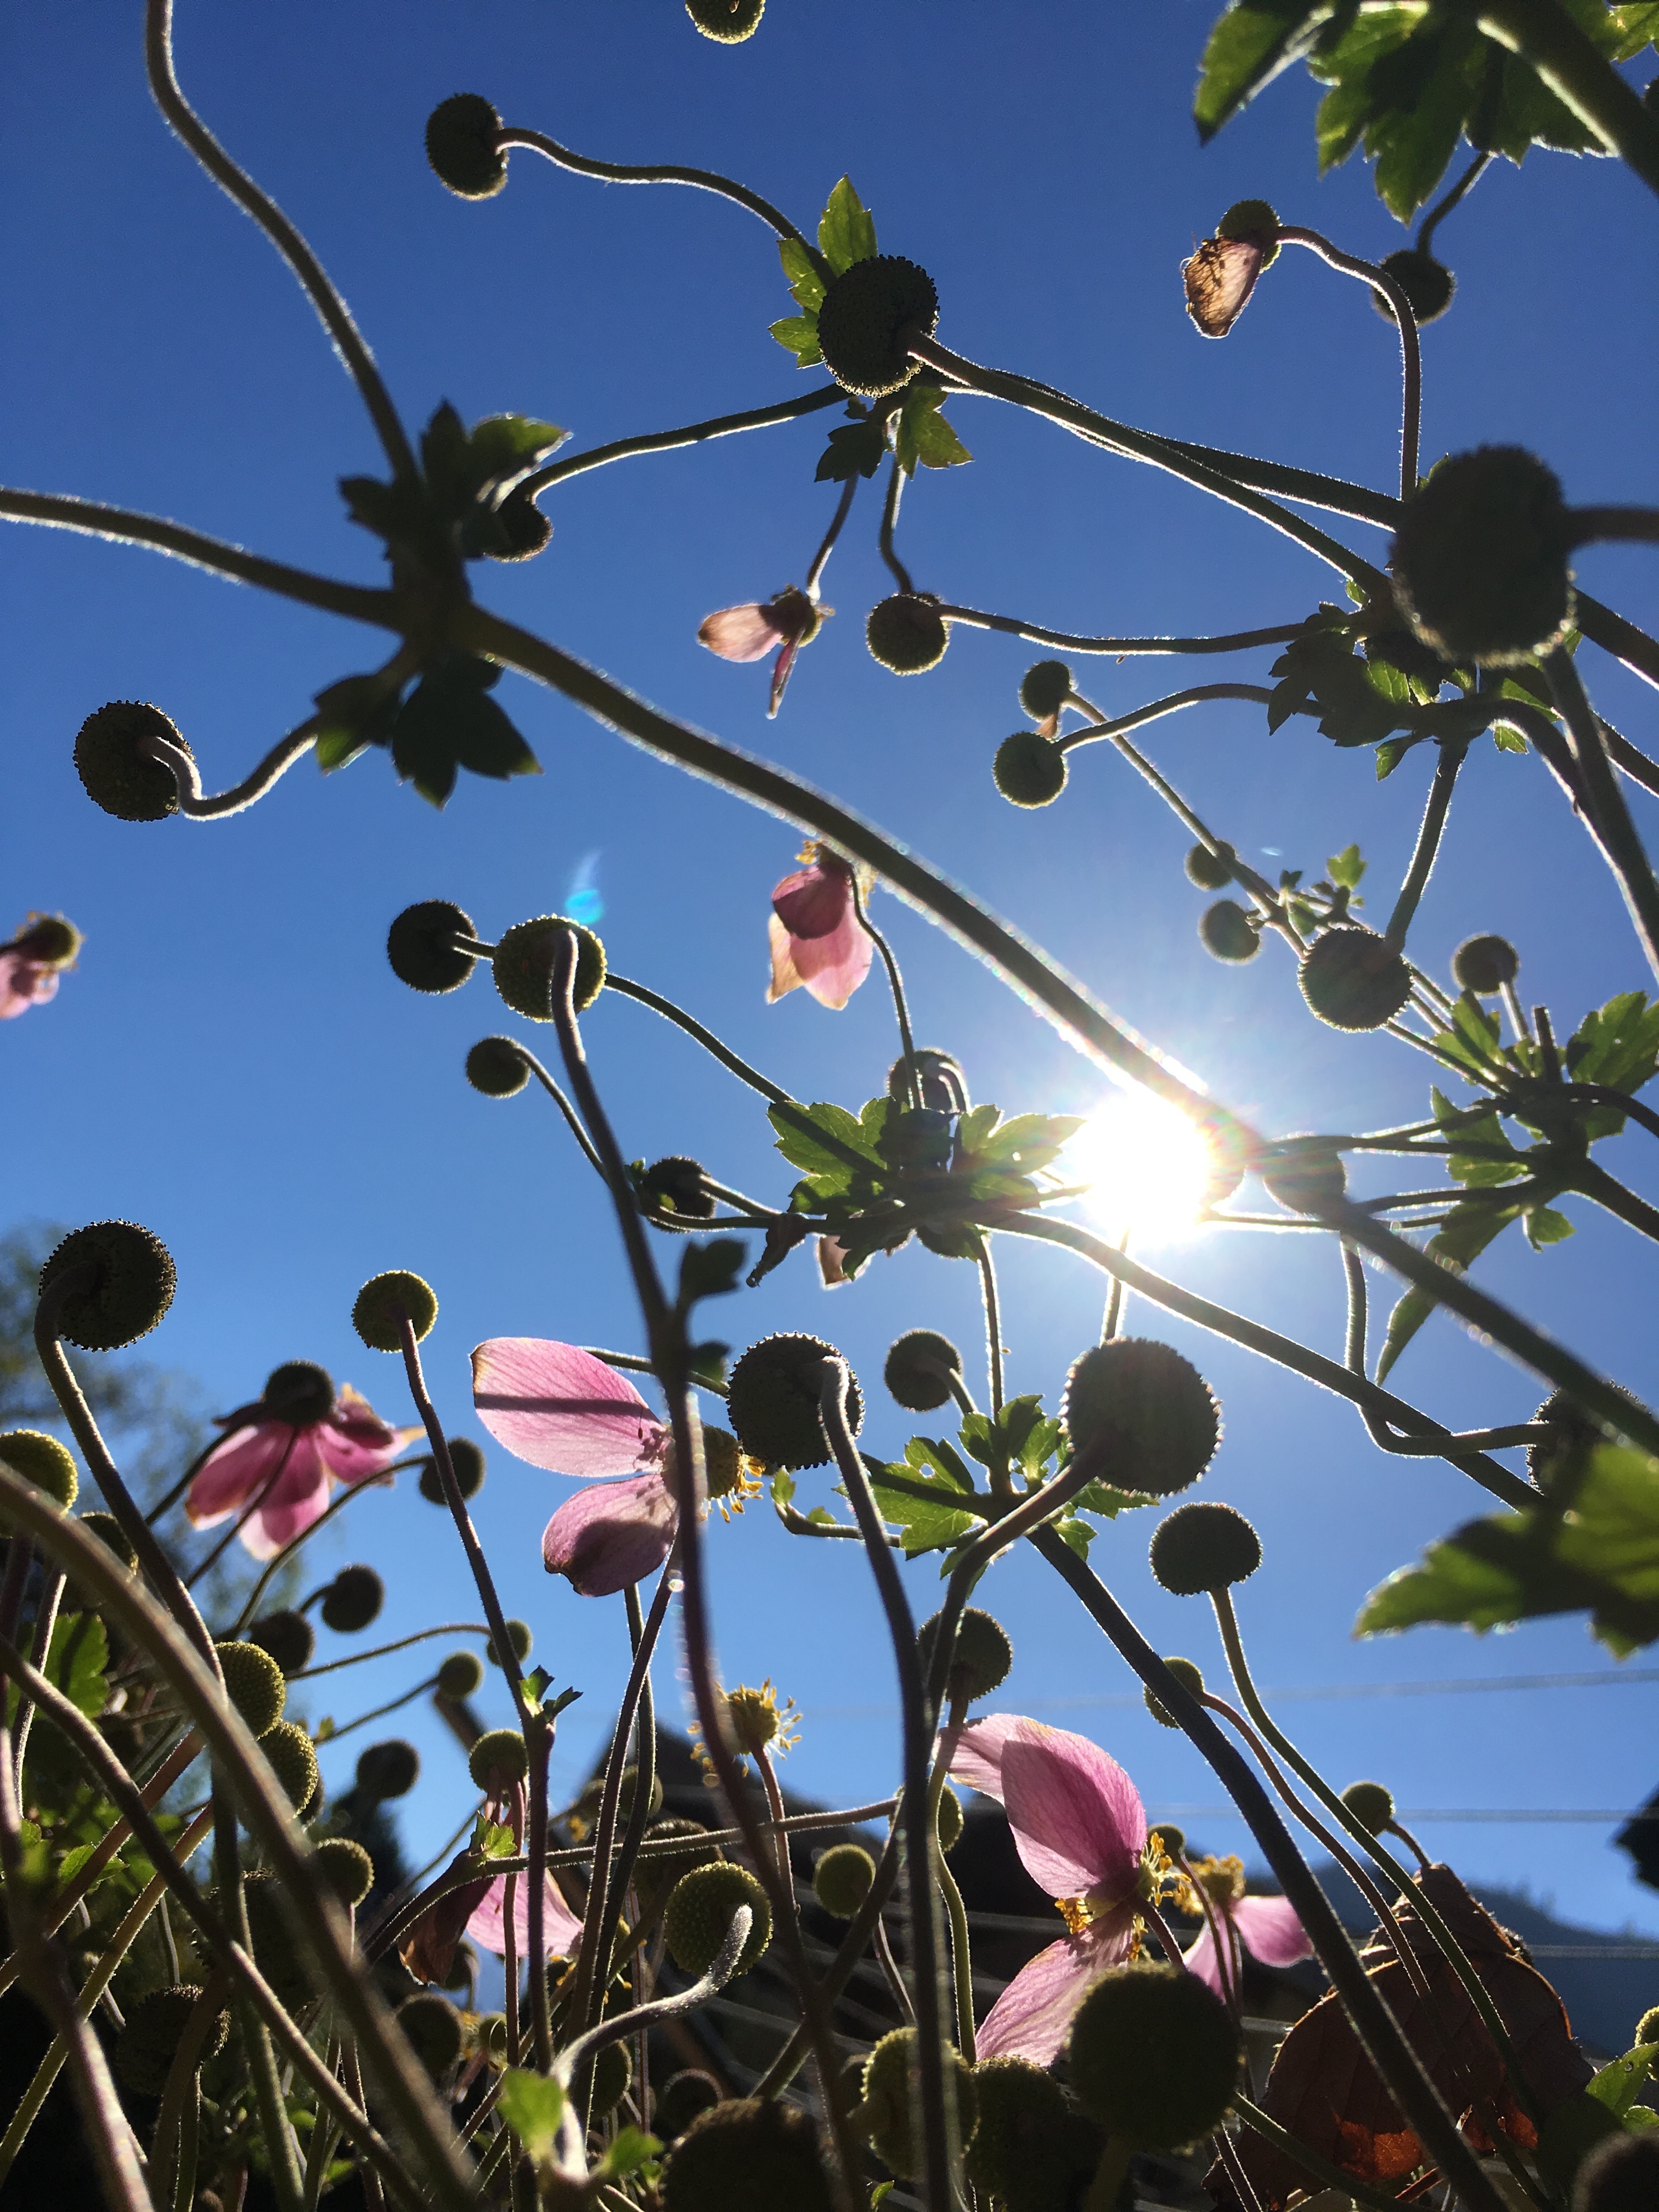
tree, nature, branch, blossom, plant, sky, sun, sunlight, leaf, flower, botany, flora, shrub, autumn flowers, flowering plant, mallow, mauve mallow, land plant